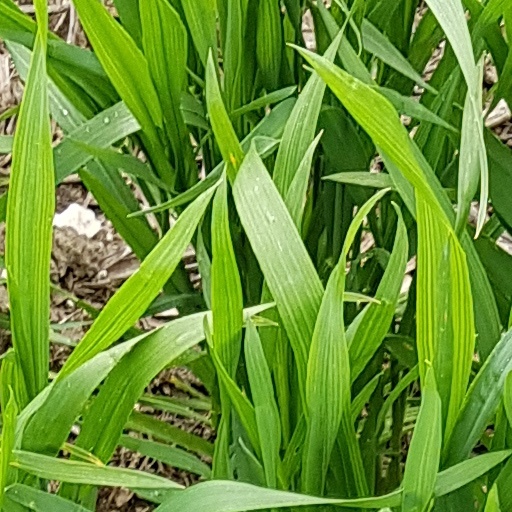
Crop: wheat